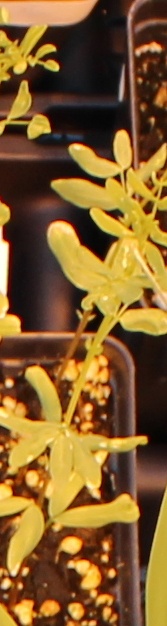
Label: Lentil